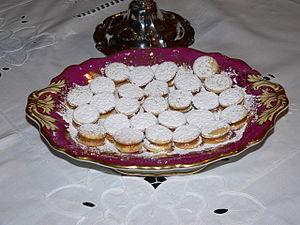
Alfajor désigne diverses formes de pâtisseries, fabriquées en Amérique latine et en Espagne.